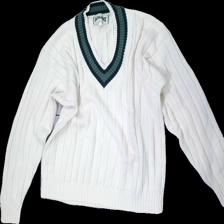
View: front
Type: Sweater
Category: Men
Brand: Not in the list
Brand text on label: Jack & Jones
Colors: White, Blue, Green
Material: 100% Cotton
Season: All
Trend: 90s
Price range: 100-150
Recommended usage: Reuse
Description: white cable knit sweater with blue and green details